Battle of Kursk

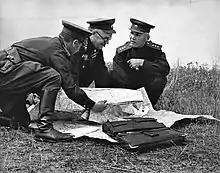
Zhukov with Ivan Konev, commander of the Steppe Front, during the Battle of Kursk

Following this meeting, Guderian continued to voice his concerns over an operation that would likely degrade the panzer forces that he had been attempting to rebuild. He considered the offensive, as planned, to be a misuse of the panzer forces, as it violated two of the three tenets he had laid out as the essential elements for a successful panzer attack – surprise, deployment in mass, and suitable terrain. In his opinion, the limited German resources in men and materiel should be conserved, as they would be needed for the pending defence of western Europe. In a meeting with Hitler on 10 May he asked,